In the Company of Men

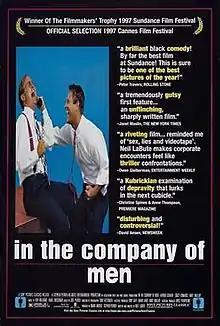
Theatrical release poster

In the Company of Men is a 1997 American black comedy film, written and directed by Neil LaBute and starring Aaron Eckhart, Matt Malloy, and Stacy Edwards. The film, which was adapted from a play written by LaBute and served as his feature film debut, won him the Independent Spirit Award for Best First Screenplay.